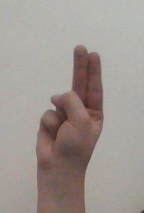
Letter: taa